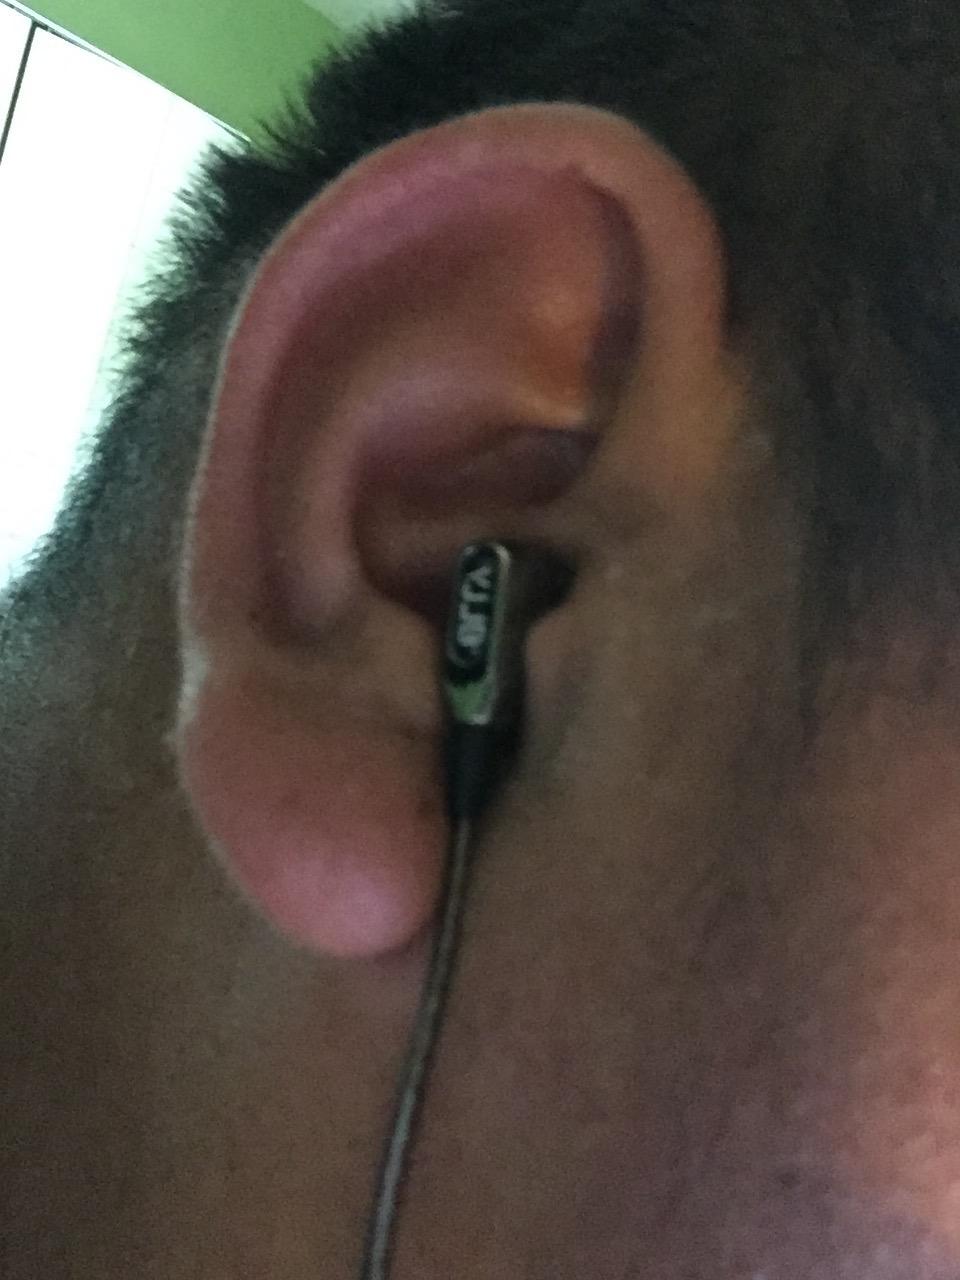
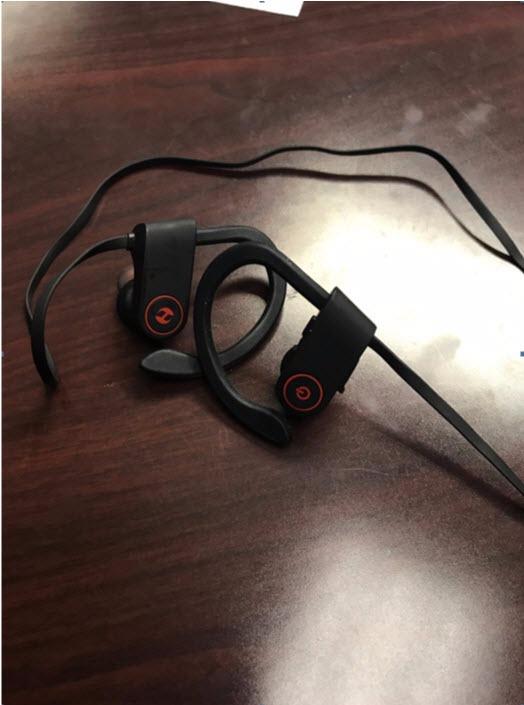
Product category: headphones
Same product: no